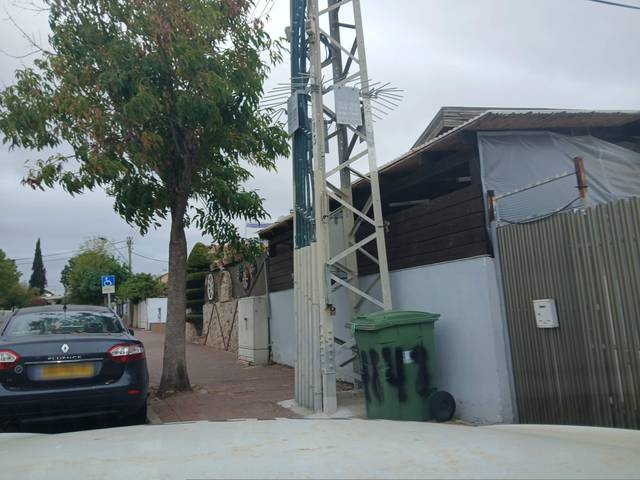
Region: Israel
Coordinates: 32.197, 34.855